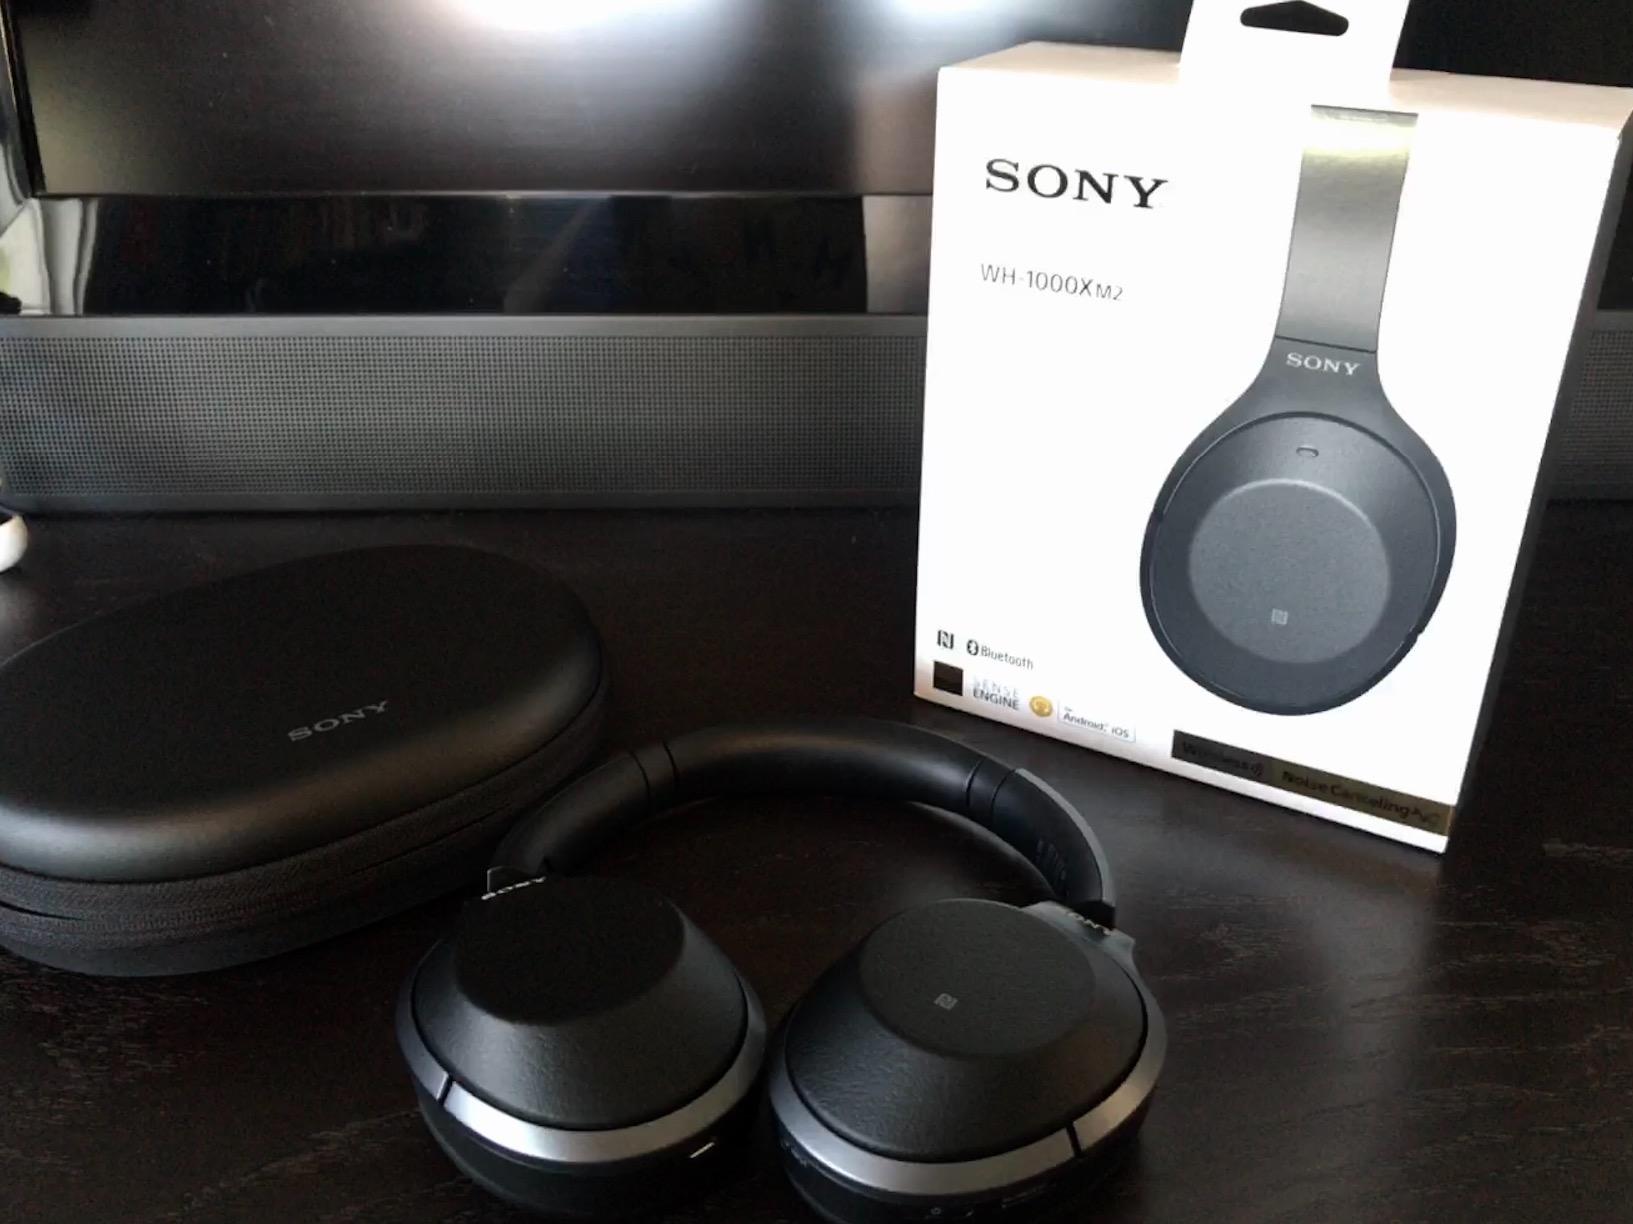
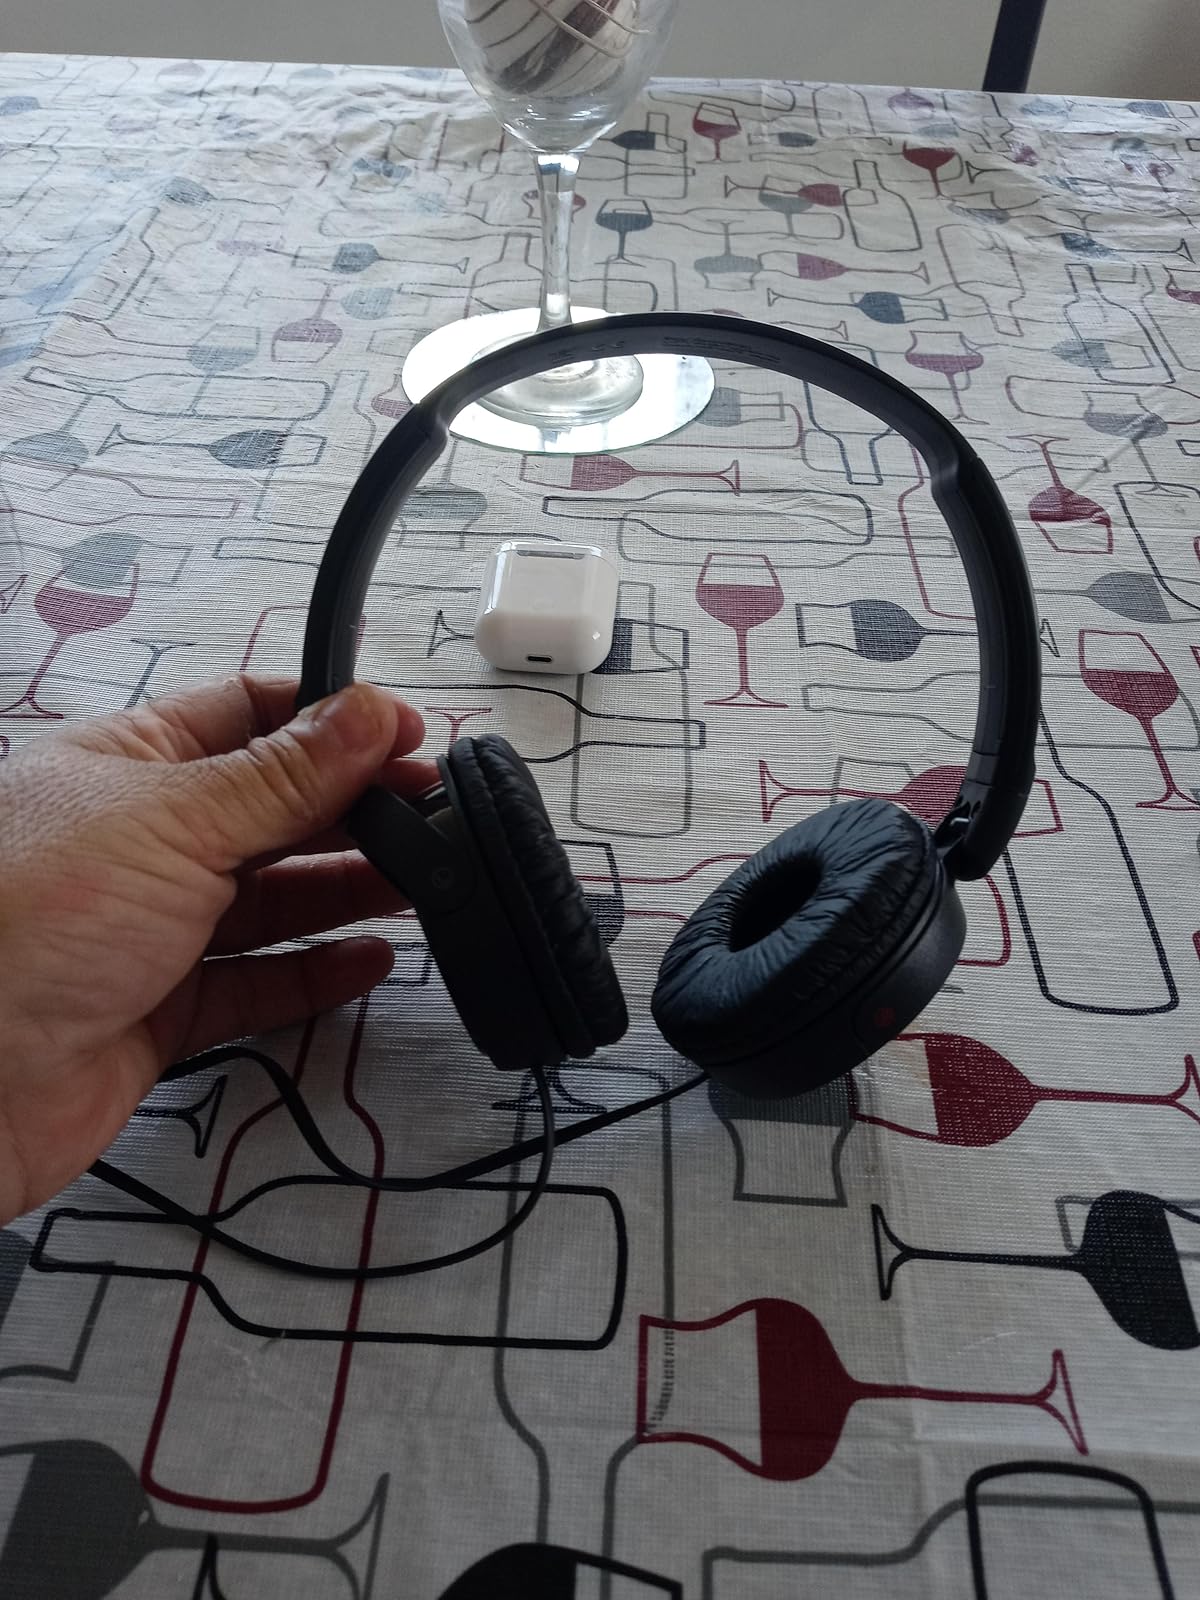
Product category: headphones
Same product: no